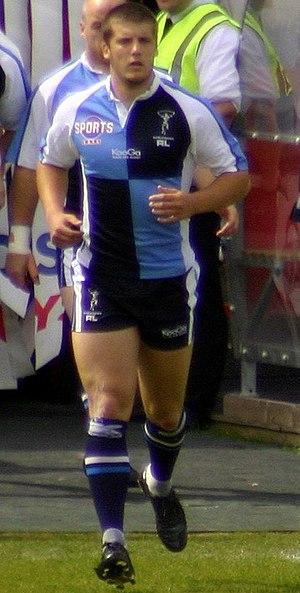
Anthony Clubb dit Tony Clubb, né le 12 juillet 1992 à Gravesend, est un joueur de rugby à XIII anglais évoluant au poste de pilier, de troisième ligne, de deuxième ligne, d'ailier ou de centre dans les années 2000 et 2010. Il fait ses débuts professionnels en Super League avec les London Broncos en 2006 où il y reste sept années avant de rejoindre les Warriors de Wigan avec lesquels il remporte le World Club Challenge et la Super League à deux reprises. Il a été sélection en équipe d'Angleterre entre 2008 et 2010.